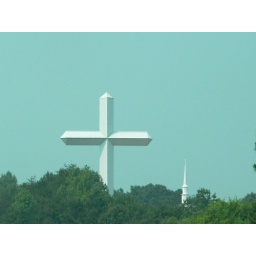
huge cross towers above church spire